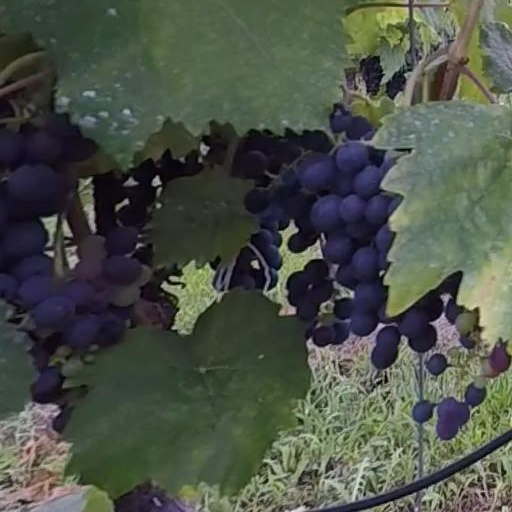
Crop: grape